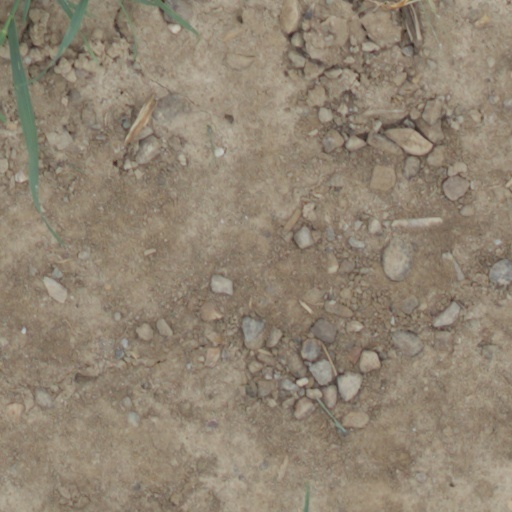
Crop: wheat